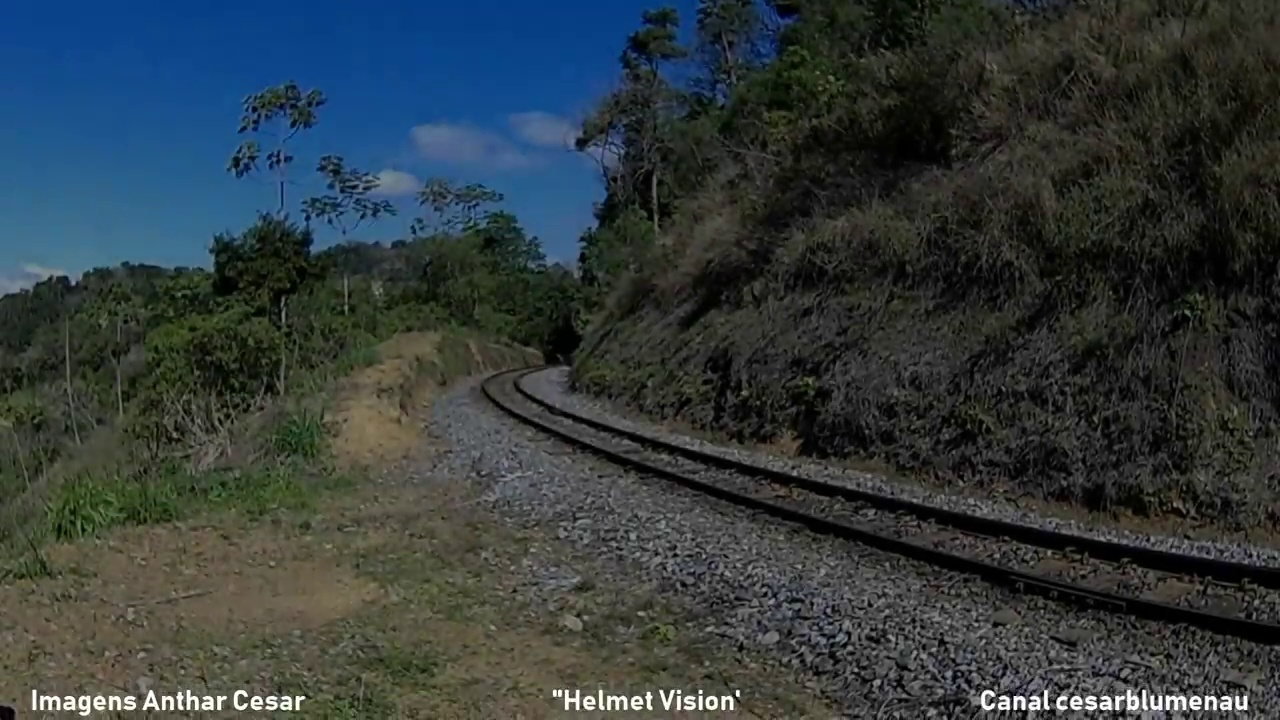
Fire: no
Smoke: no